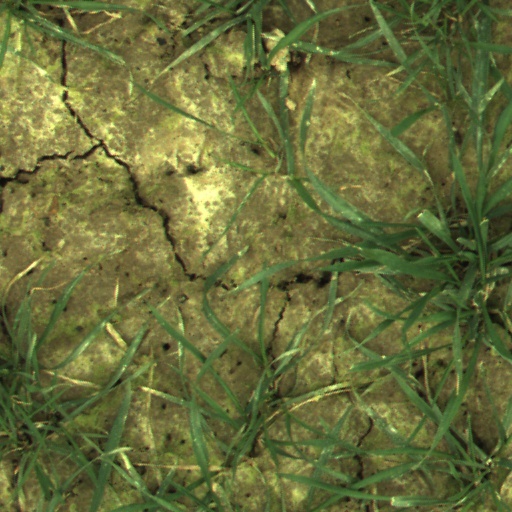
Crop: wheat